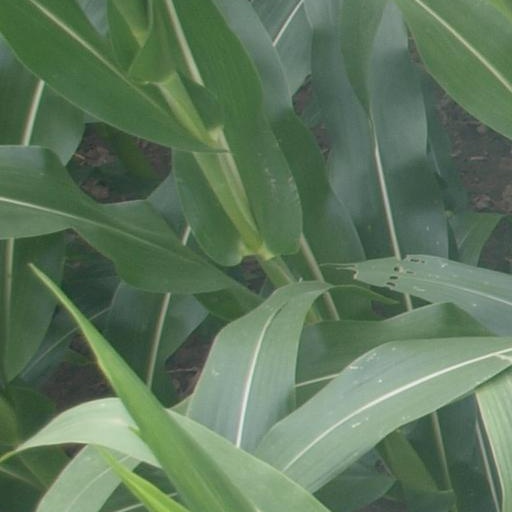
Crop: maize; corn